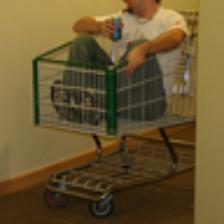
Label: NonHuman